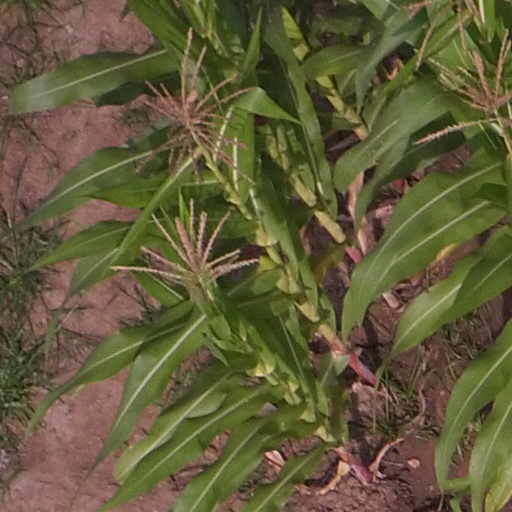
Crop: maize; corn